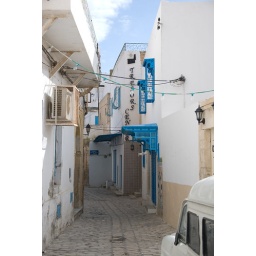
typical street in sousse in white and blue